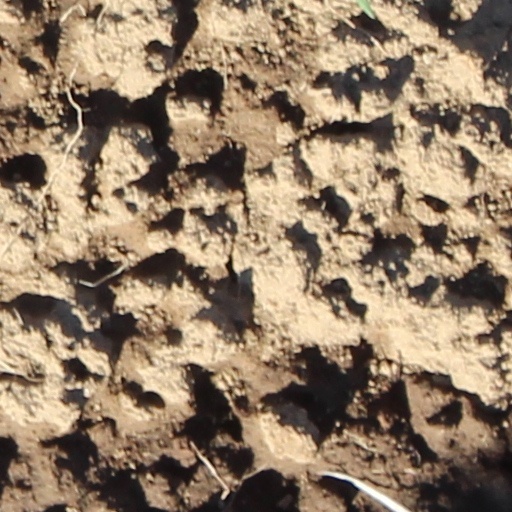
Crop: wheat